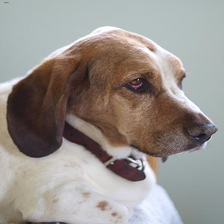
Species: dog
Breed: basset hound